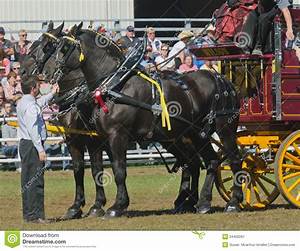
Label: horse